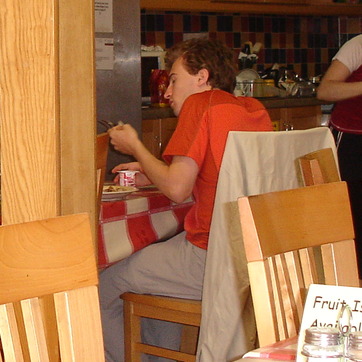
Material: skin